Beyond Fear: Thinking Sensibly About Security in an Uncertain World

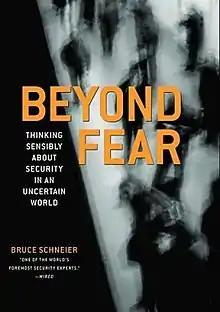
First edition cover

Beyond Fear: Thinking Sensibly About Security in an Uncertain World is a non-fiction book by Bruce Schneier, published in 2003. The book grew out of an "Atlantic Monthly" article by Charles Mann. "Beyond Fear" presents a five-step process for evaluating the value of a countermeasure against security attacks. The book is divided into three parts. Part one of "Beyond Fear" introduces the idea that all security involves "trade-offs". Part two: ""How Security Works"", explains key principles in security such as Attackers, Defenders, Identification, Authentication, and Authorization. Part three: ""The Game of Security"" ties all the issues together and offers suggestions on how to form a coherent security policy.